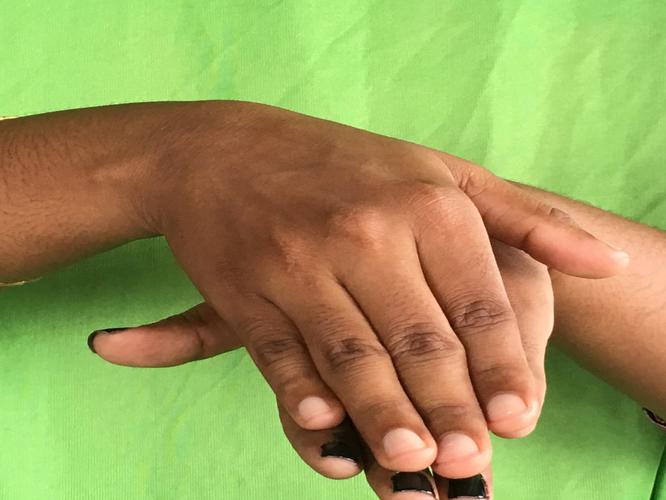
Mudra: Matsya
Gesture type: double_hand